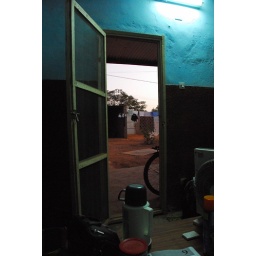
The door to my room in my host family's home during training.